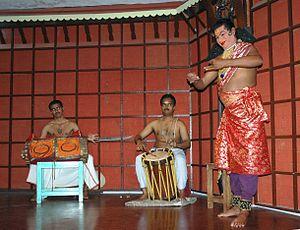
Le maddalam, mattalam ou madale est un instrument de percussion du sud de l'Inde. C'est un tambour en tonneau à deux faces. Il est utilisé dans la musique kéralaise rituelle par la caste des Mârârs.
La musique kéralaise est celle pratiquée au sein du Kerala, un des États du Sud de l’Inde. On y retrouve les formes typiques de la musique carnatique, la musique savante du Sud, mais aussi des formes spécifiques à cette région littorale exposée à l'océan Indien et à l'Arabie lointaine.